Didier Sandre

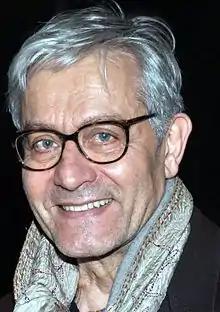

Didier Sandre (born 17 August 1946) is a French actor. He appeared in more than sixty films since 1973. He was appointed a member of the Comédie-Française in 2013.